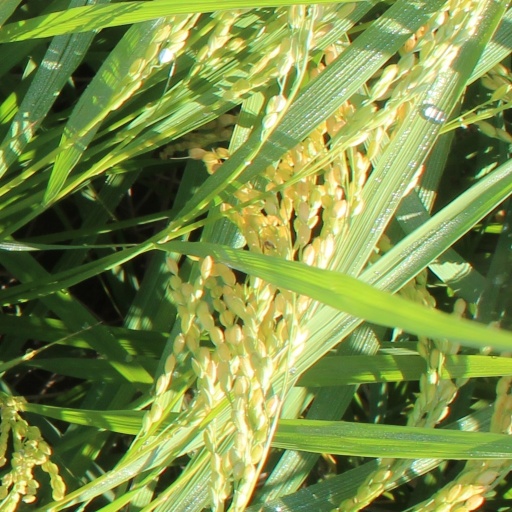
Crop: rice